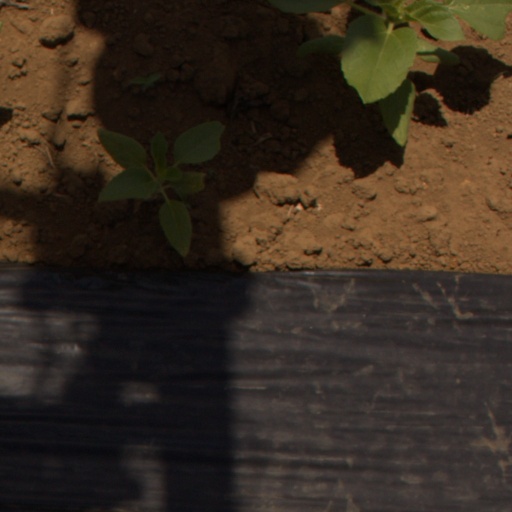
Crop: Jerusalem artichoke